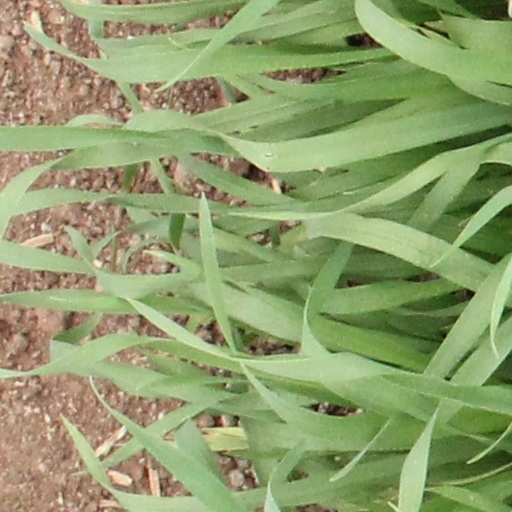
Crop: wheat